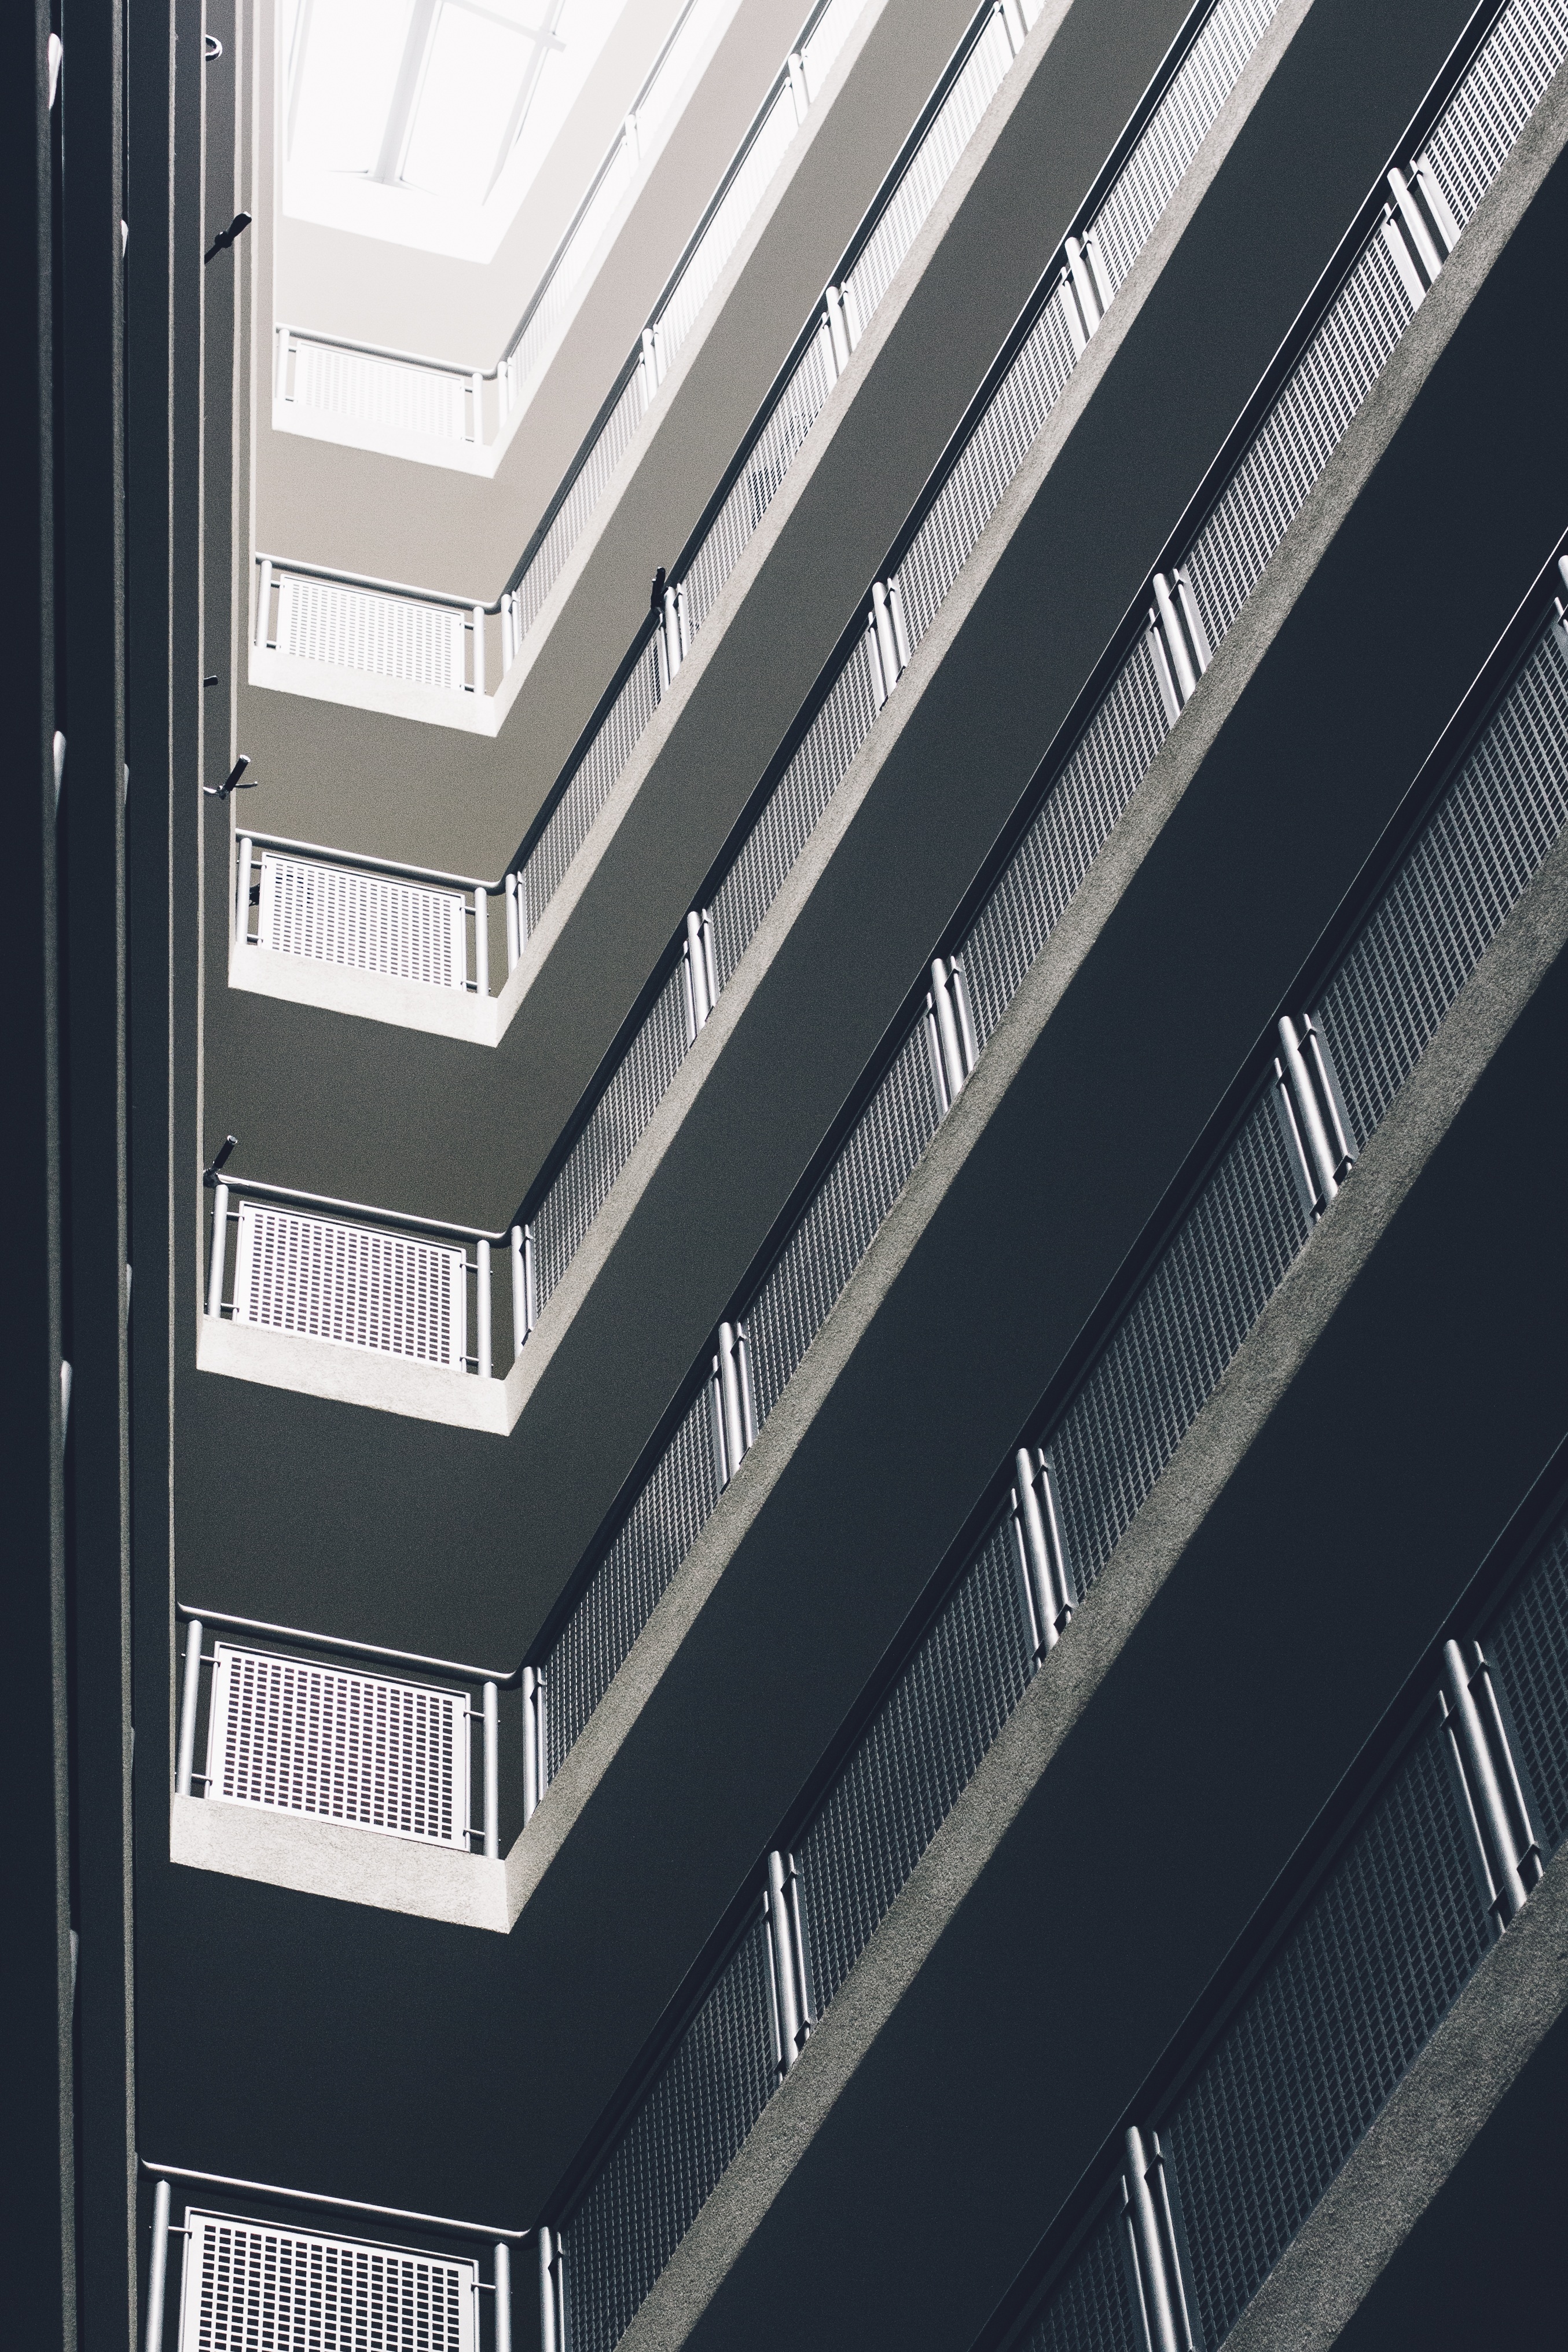
architecture, structure, floor, building, urban, wall, ceiling, line, collection, metal, facade, exterior, business, apartment, modern, material, interior design, design, flat, real, accommodation, block of flats, daylighting, window covering